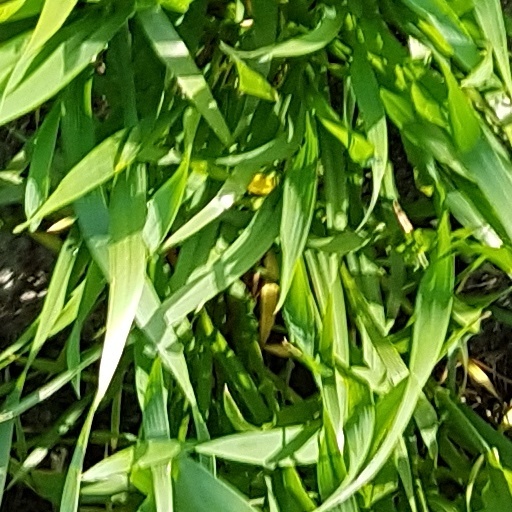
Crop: wheat